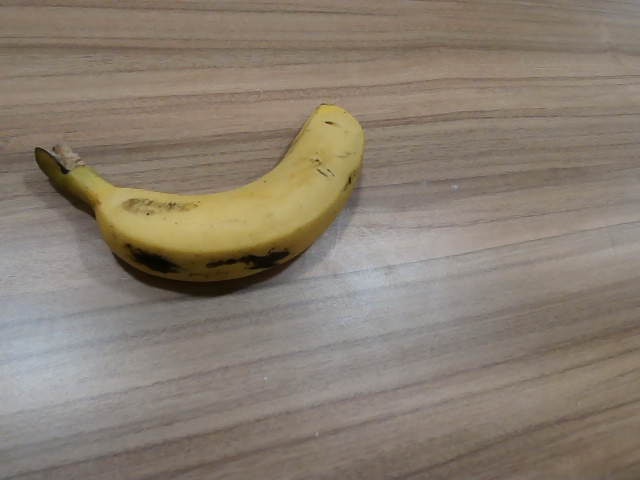
Label: Ripe_Banana